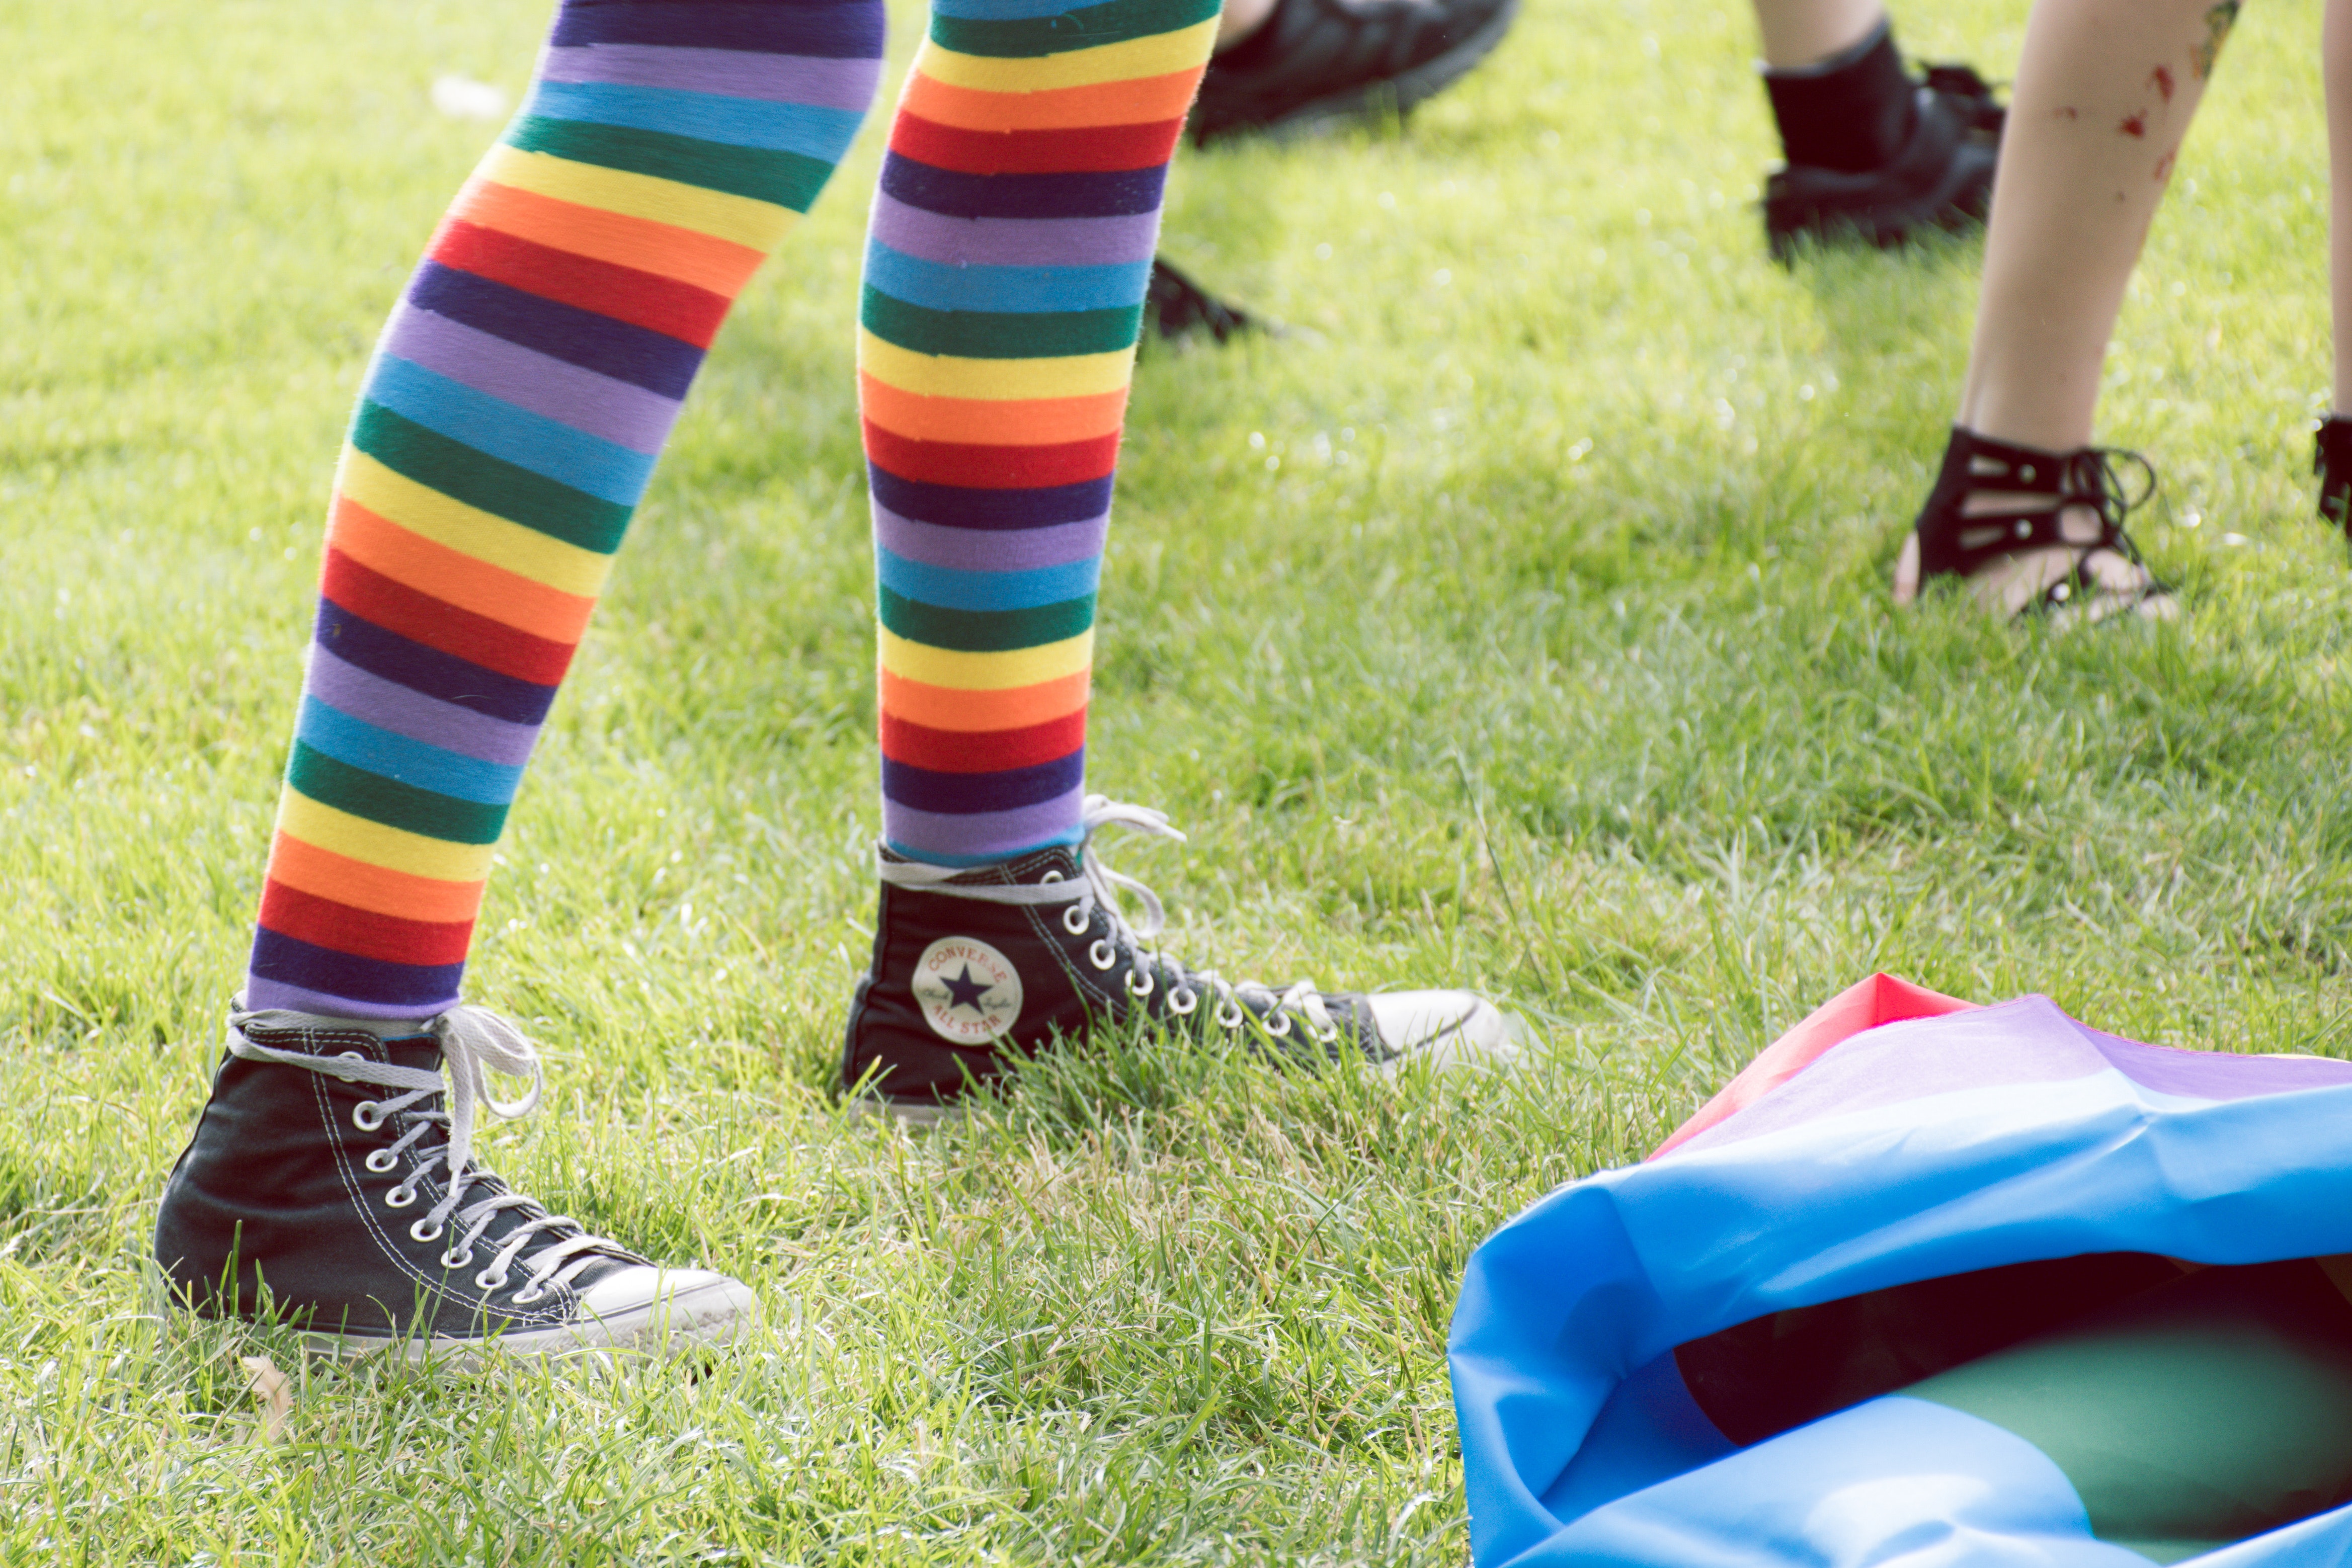
sock, blue, green, human leg, leg, footwear, grass, yellow, child, fun, shoe, summer, ankle, play, fashion accessory, thigh, foot, recreation, plant, leisure, tights, games, toddler, calf